Sea level rise

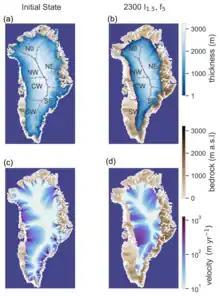
2023 projections of how much the Greenland ice sheet may shrink from its present extent by the year 2300 under the worst possible climate change scenario (upper half) and of how much faster its remaining ice will be flowing in that case (lower half)

An understanding of past sea level is an important guide to where current changes in sea level will end up. In the recent geological past, thermal expansion from increased temperatures and changes in land ice are the dominant reasons of sea level rise. The last time that the Earth was warmer than pre-industrial temperatures was 120,000 years ago. This was when warming due to Milankovitch cycles (changes in the amount of sunlight due to slow changes in the Earth's orbit) caused the Eemian interglacial. Sea levels during that warmer interglacial were at least higher than now. The Eemian warming was sustained over a period of thousands of years. The size of the rise in sea level implies a large contribution from the Antarctic and Greenland ice sheets. Levels of atmospheric carbon dioxide of around 400 parts per million (similar to 2000s) had increased temperature by over around three million years ago. This temperature increase eventually melted one third of Antarctica's ice sheet, causing sea levels to rise 20 meters above the preindustrial levels.